Felix Zwayer

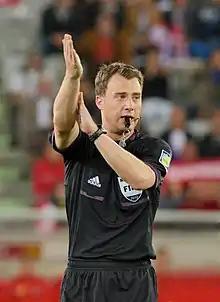
Zwayer in 2012

Felix Zwayer (born 19 May 1981) is a German football referee who is based in Berlin. He referees for SC Charlottenburg of the Berlin Football Association. He is a FIFA referee, and is ranked as a UEFA elite category referee.